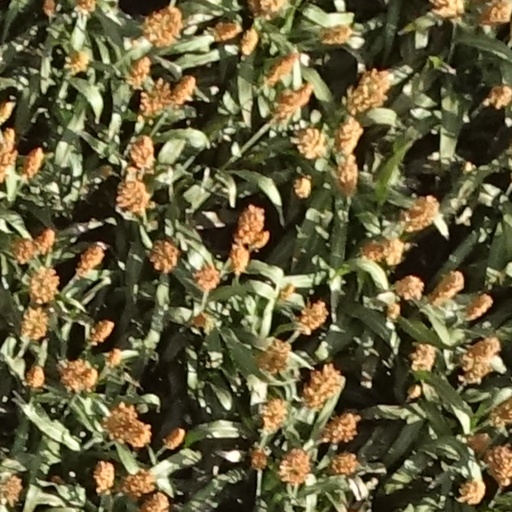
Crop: sorghum